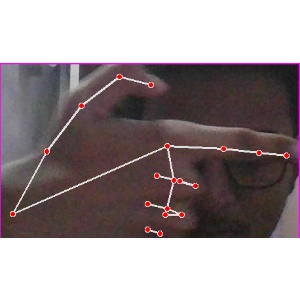
अक्षर: ब